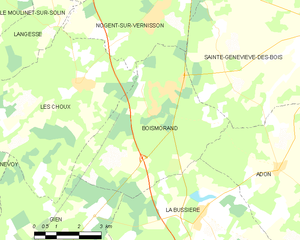
Boismorand est une commune française, située dans le département du Loiret en région Centre-Val de Loire.